Florida Department of Corrections

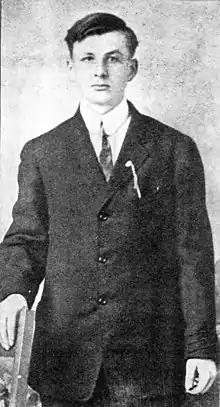
1921 portrait of Martin Tabert

In December of 1921, 22-year-old Martin Tabert was arrested in Leon County for vagrancy. Tabert was ordered to pay $25 or spend three months at hard labor. His family immediately sent him $25 plus an additional $25 so he could return home, but through mishandling, the Leon County court never received the money. Tabert was sent to the Putnam Lumber Company in Dixie County as a part of the convict lease system, where he worked in the swamps cutting and clearing timber. In his time working for the Putnam Lumber Company, Tabert was subjected to physical abuse by the whipping boss, Walter Higginbotham, on a daily basis. When Tabert could no longer work due to injury and exhaustion, Higginbotham propped him up on his swollen feet and flogged him an estimated 50 times with a 5-foot leather strap. Tabert died that night.